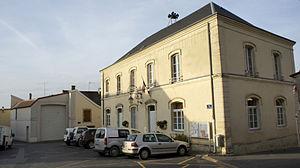
Vue de la place et de la Mairie de Villers Marmery.
Villers-Marmery est une commune française, située dans le département de la Marne en région Grand Est.